List of Maryland Terrapins football honorees

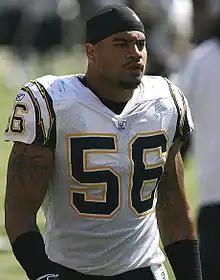
Shawne Merriman was a 2004 first-team All-ACC defensive end.

Just as the media recognizes the nation's best players with All-America lists, individual athletic conferences honor their best players with "all-conference" selections. In , Maryland joined the Southern Conference (SoCon). Thirteen years later, Norwood Sothoron became the first Terrapin named to an All-Southern Conference team. Maryland was a member of the league from 1921 to 1952, and twelve Terrapins received All-Southern Conference honors a total of fourteen times.